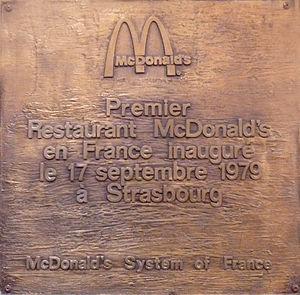
Plaque commémorant l'ouverture du premier restaurant McDonald's français à Strasbourg le 17 septembre 1979 (Centre commercial des Halles)
McDonald's Corporation [məkˈdɑnəldz ˌkɔɹpəˈɹeɪʃən] est une chaine de restauration rapide américaine présente dans le monde entier, fondée par l'homme d'affaires Ray Kroc en 1952 après qu'il eut acheté les droits à une petite chaîne de hamburger exploitée à partir de 1940 par Richard et Maurice McDonald.